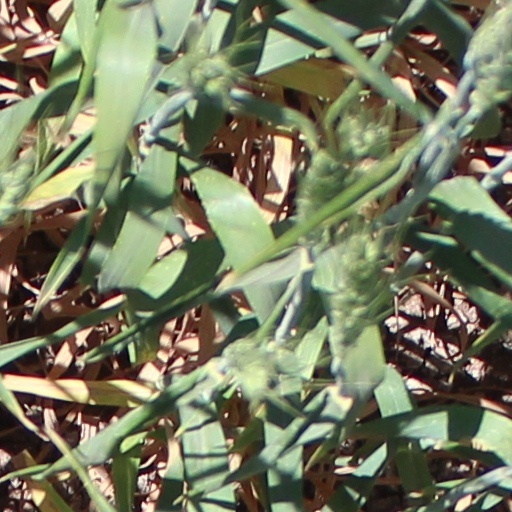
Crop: wheat